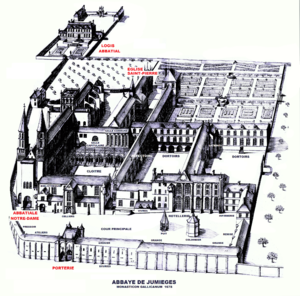
Abbaye de Jumieges, Gravure de 1678 (image du domaine public:"" Monasticon Gallicanum"", modifiée)"
L'abbaye Saint-Pierre de Jumièges est une ancienne abbaye bénédictine fondée par saint Philibert, fils d'un comte franc de Vasconie vers 654 sur un domaine du fisc royal à Jumièges dans le département de la Seine-Maritime. Elle applique la règle de saint Benoît dès la fin du VIIᵉ siècle après l'avoir utilisée probablement avec la règle de saint Colomban.